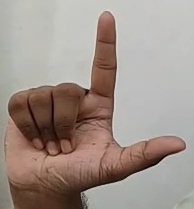
ASL sign: L